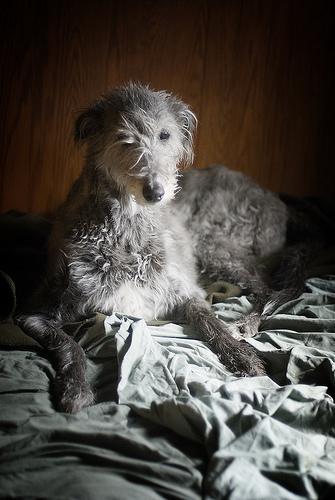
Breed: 224-n000056-Scottish_deerhound